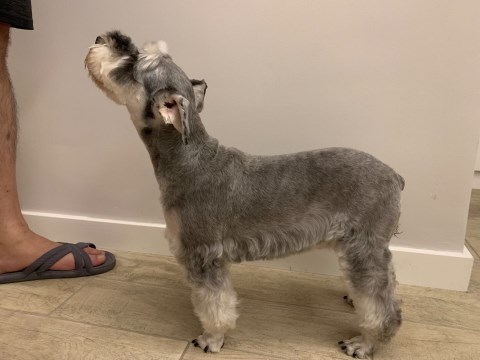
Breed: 2342-n000102-miniature_schnauzer